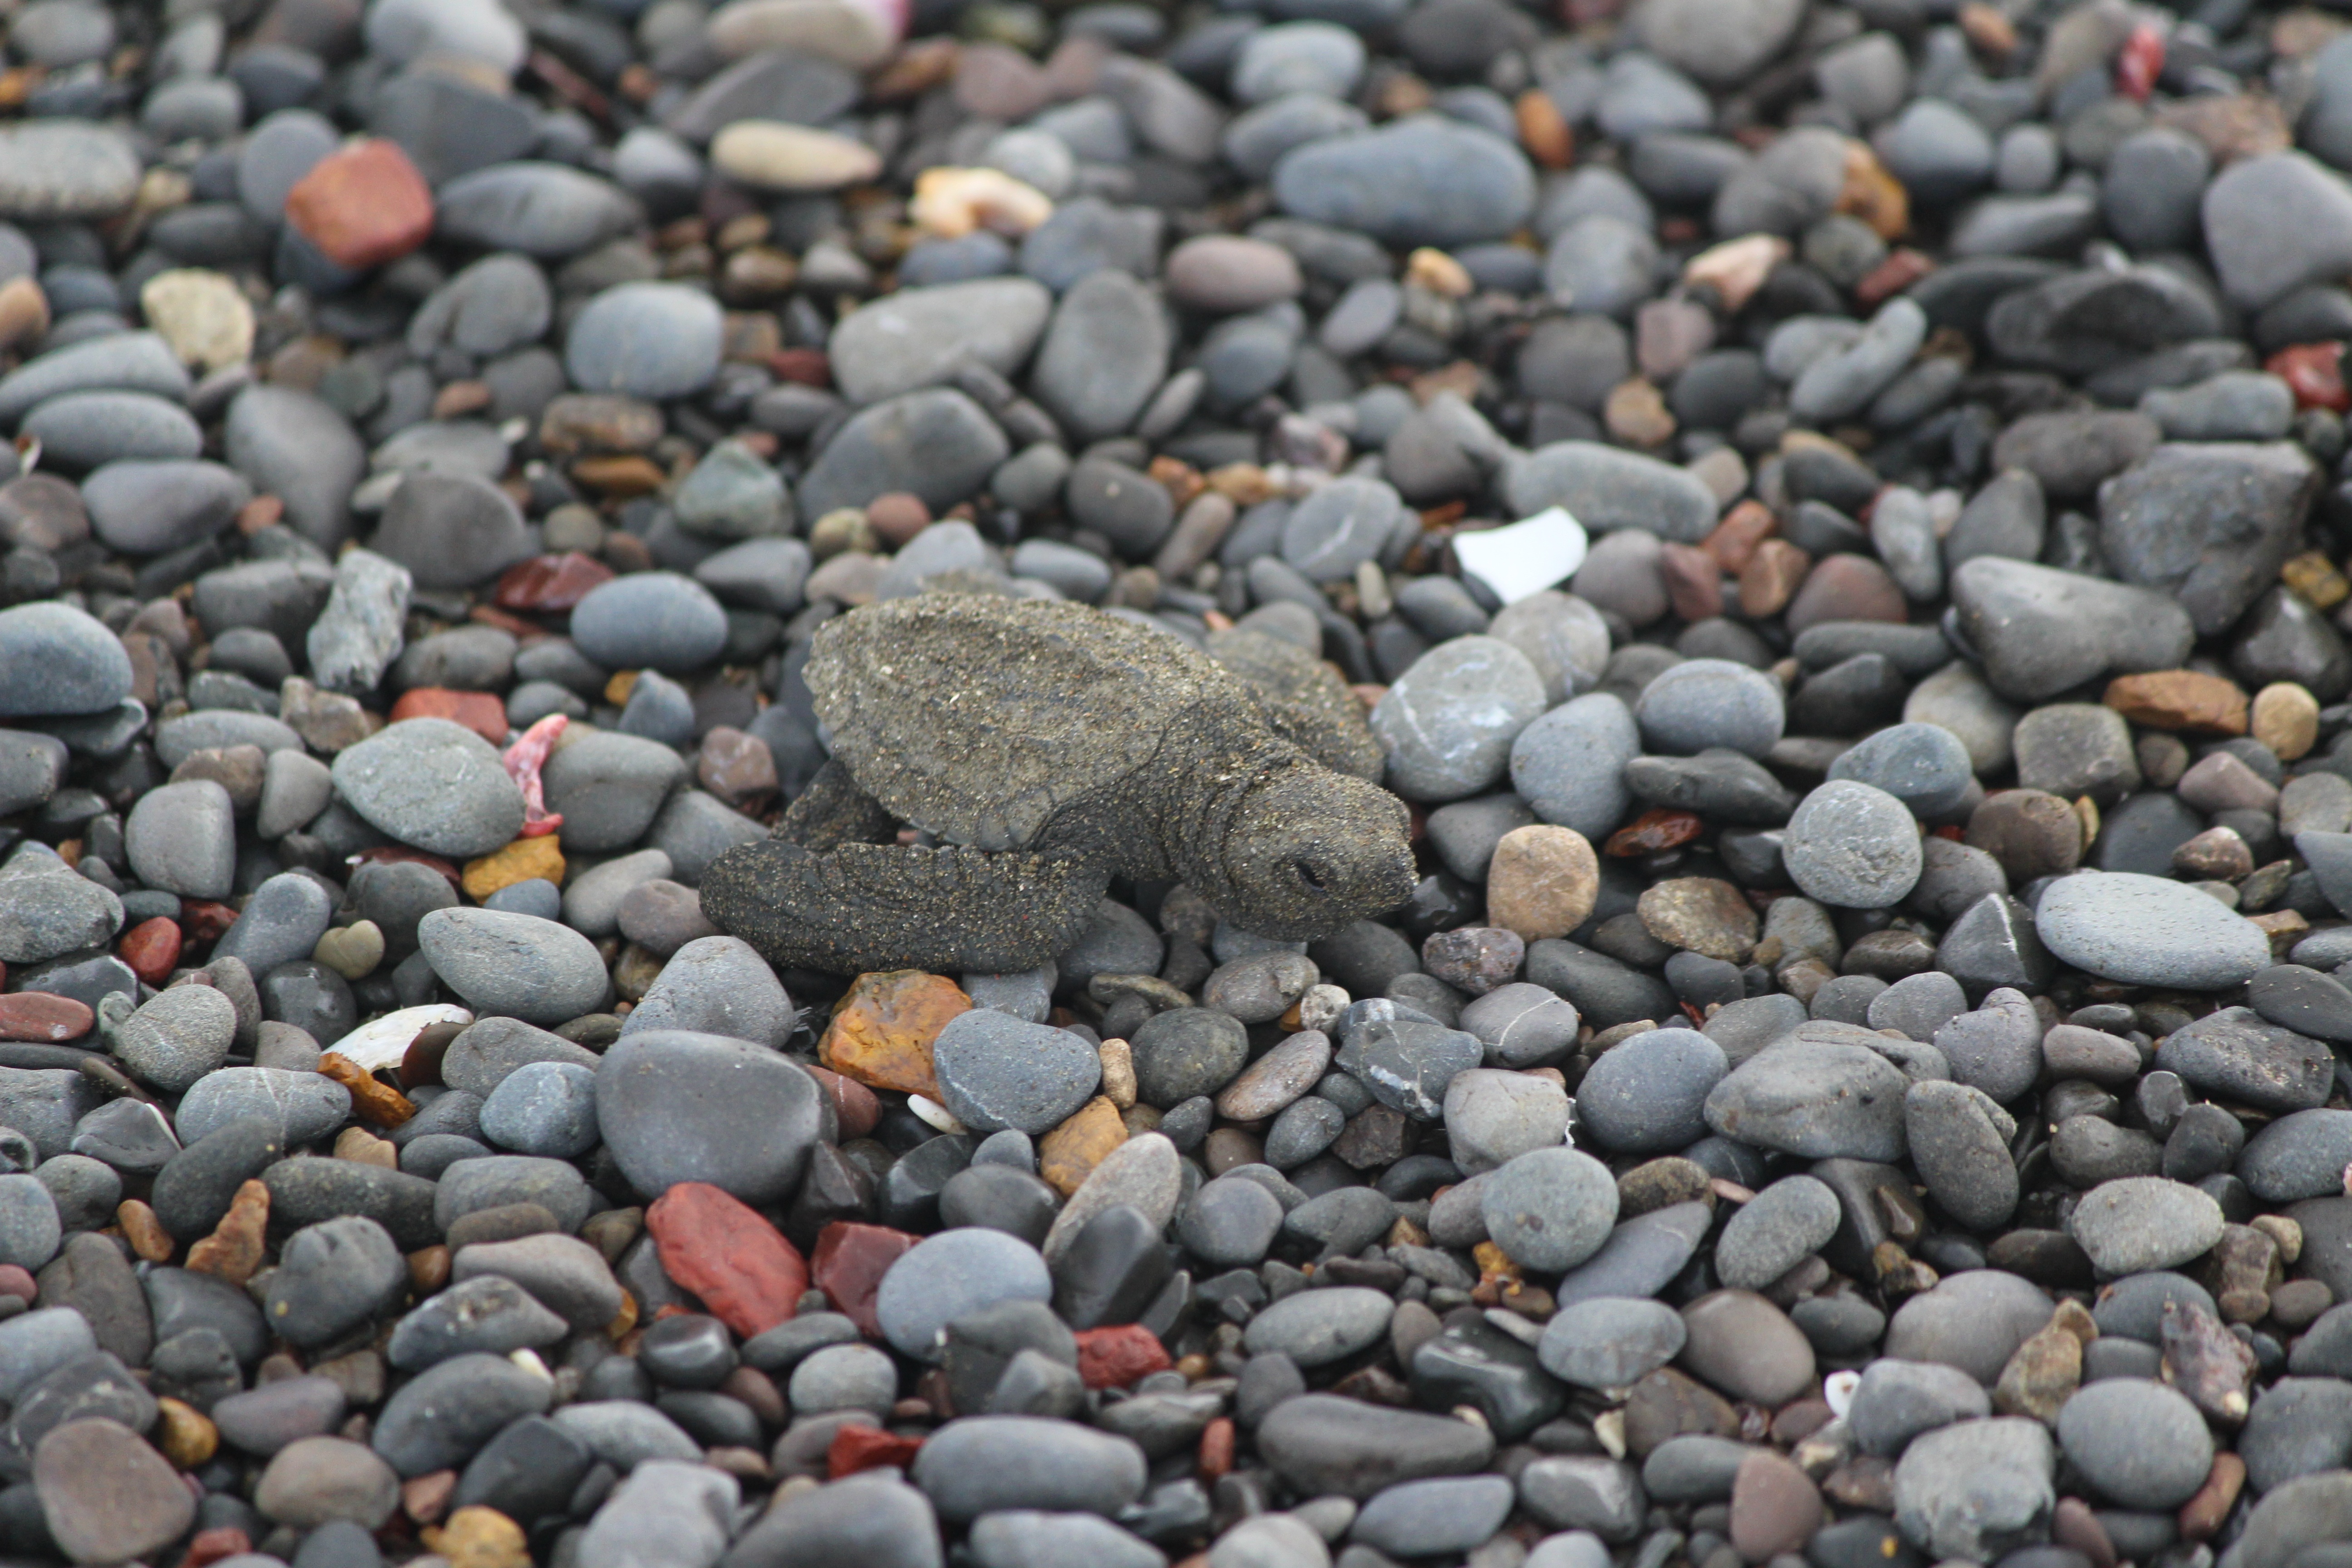
rock, asphalt, pebble, soil, turtle, baby, material, rubble, gravel, costa rica